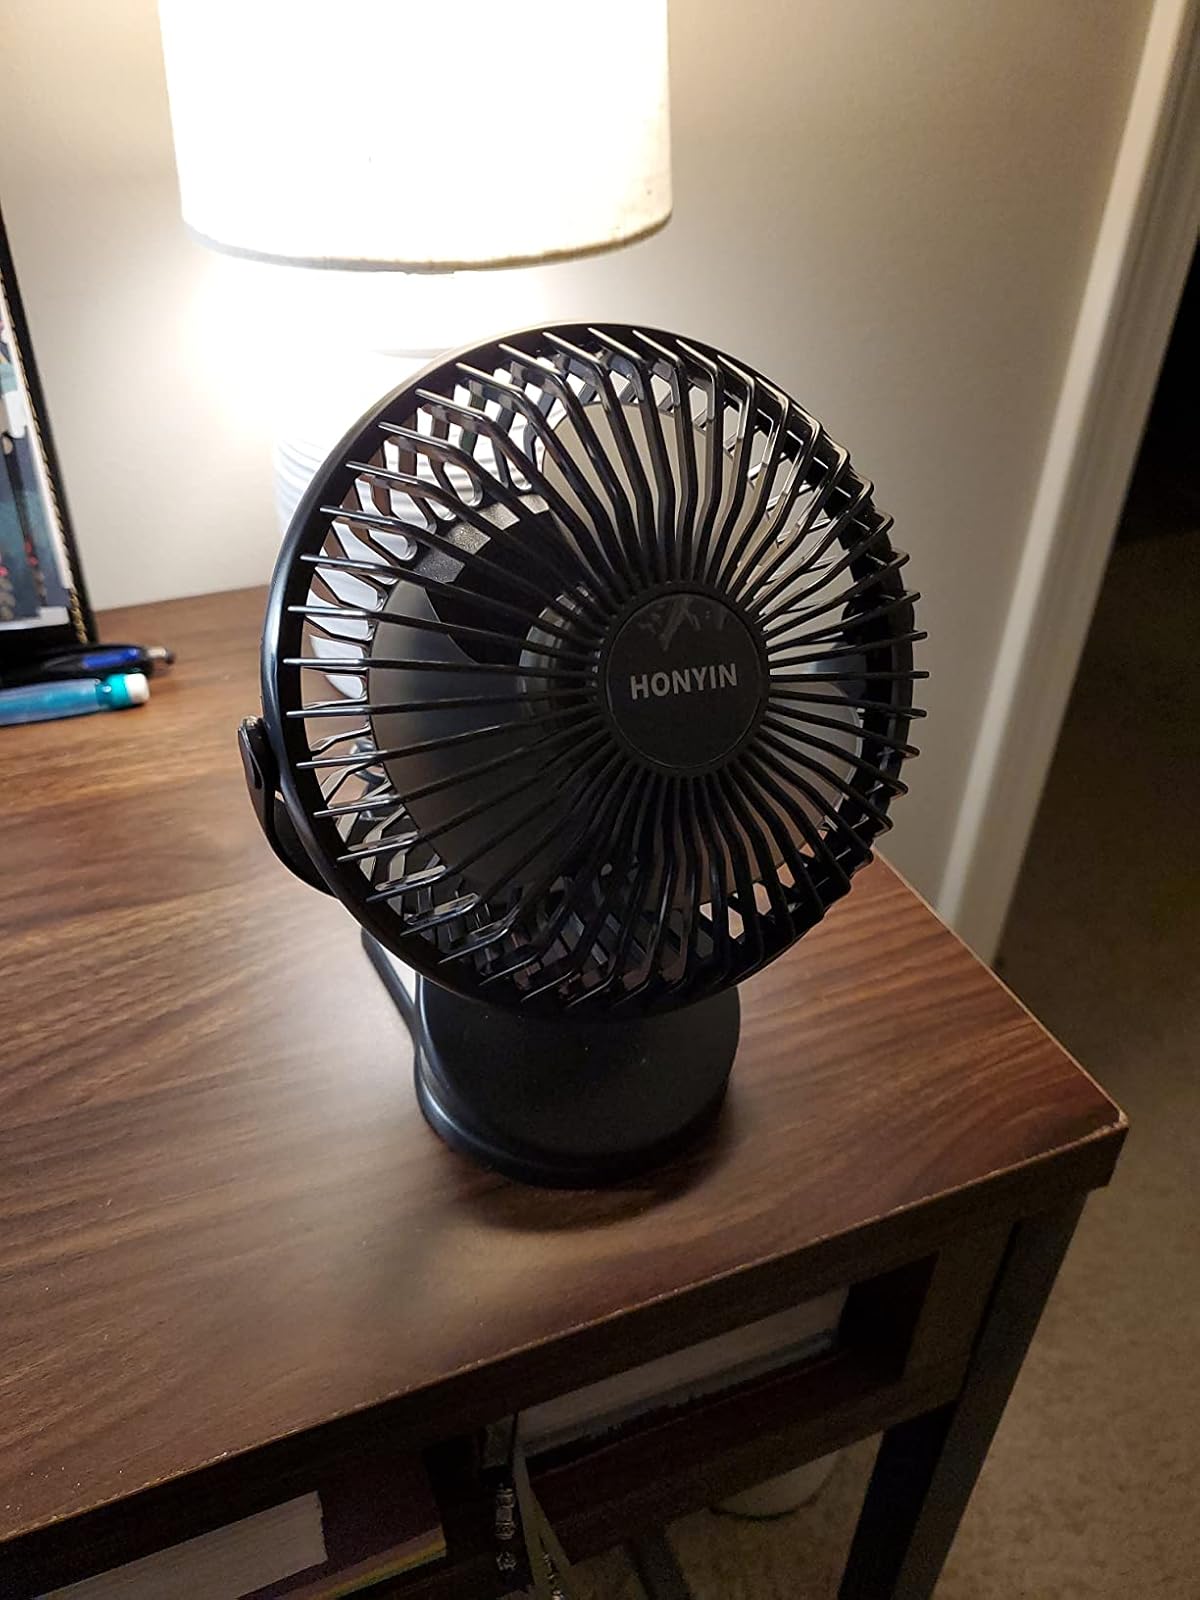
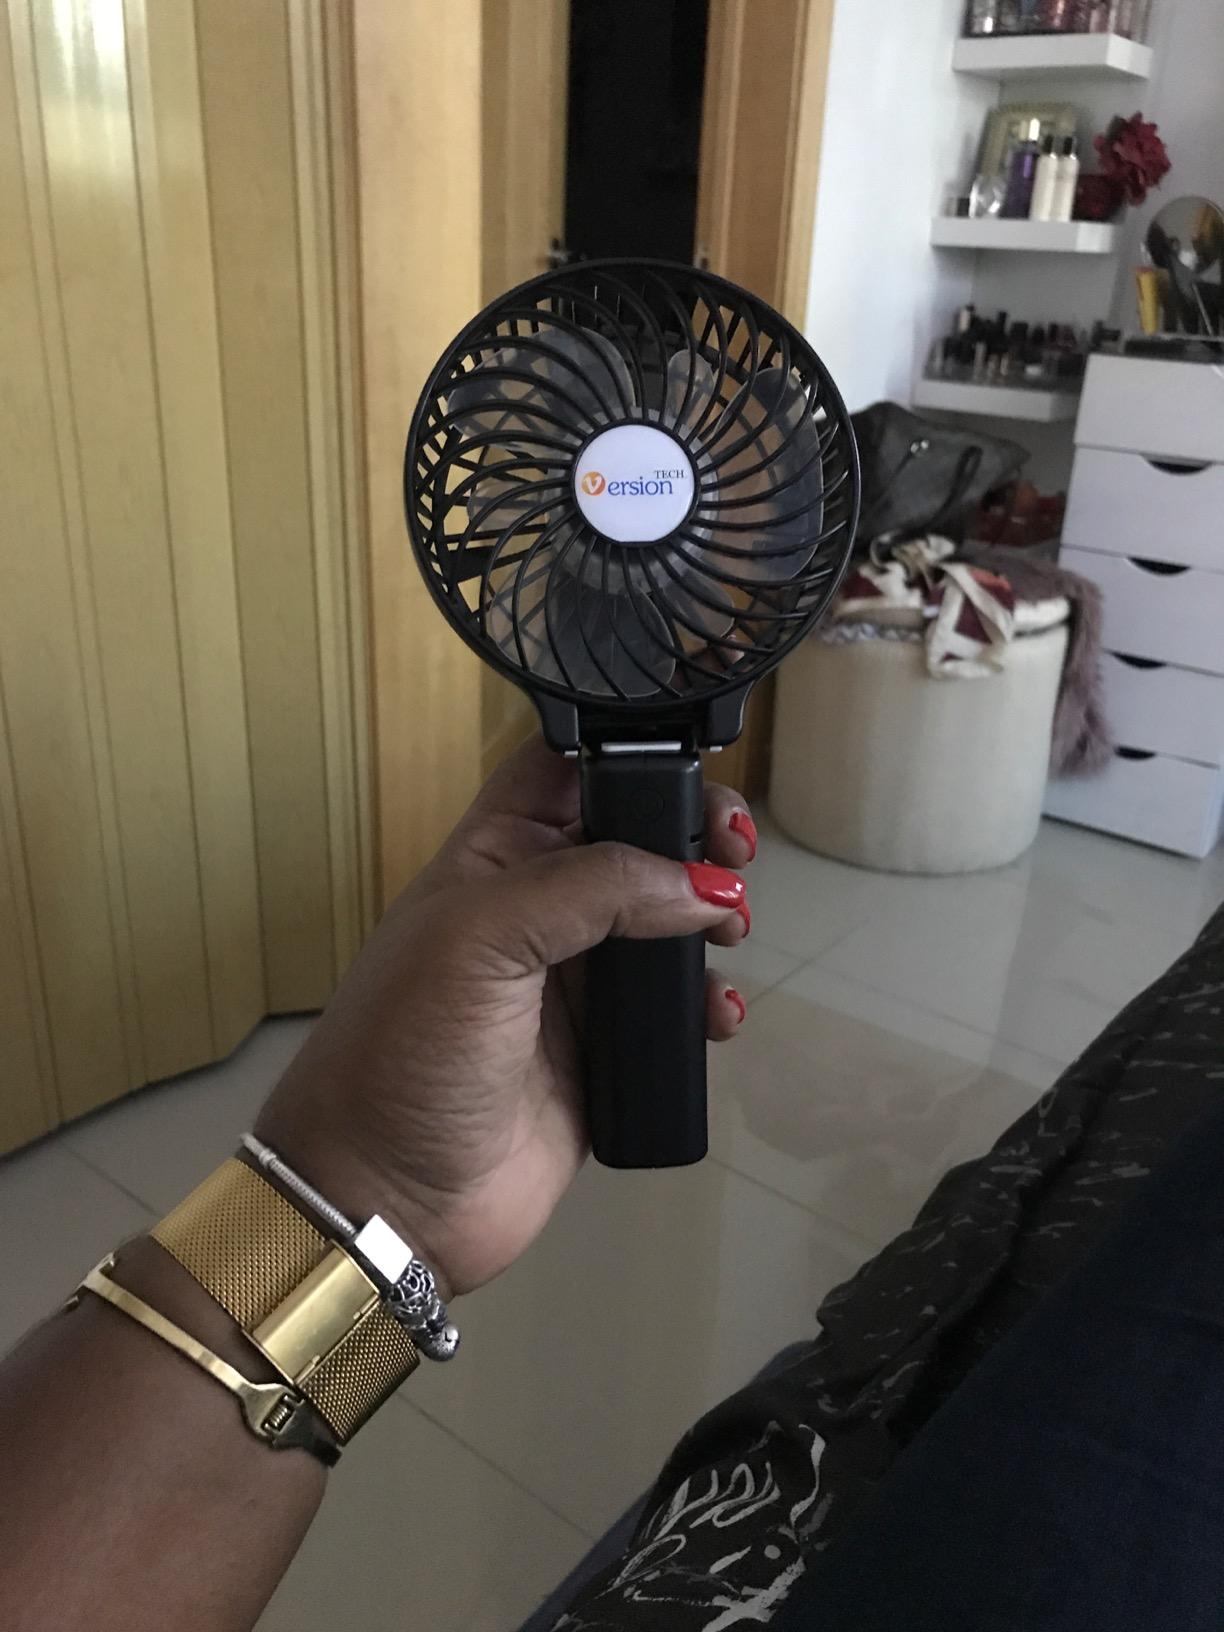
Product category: fan
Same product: no